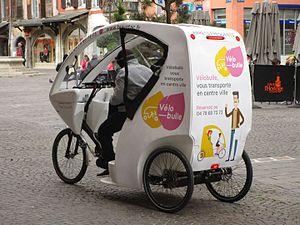
Un Vélobulle (n°5) sur la place Saint-Léger, à Chambéry, le 19 octobre 2016.
Le réseau de bus du Grand Chambéry couvre les 38 communes de la communauté d’agglomération. Il est composé de :
Synchro Bus, anciennement Stac, est une marque déposée appartenant à la communauté d’agglomération du Grand Chambéry, qui désigne sous ce nom son service de transport en commun. Ce dernier dessert les 38 communes de Grand Chambéry ainsi que les communes du Bourget-du-Lac et de Voglans, rattachées à la communauté d’agglomération Grand Lac, à l'aide d'un réseau composé de 19 lignes régulières, d’un service de transport à la demande et de transport scolaire, et d’une ligne de vélotaxis, appelée Vélobulle, reliant les quatre arrêts de correspondance situés dans le centre-ville de Chambéry.